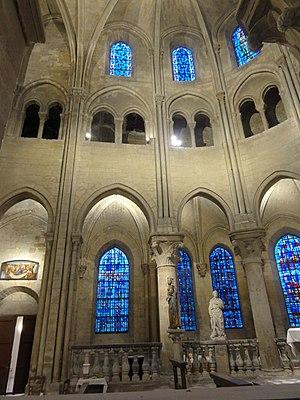
Intérieur de l'église - voir titre.
L'église Saint-Pierre-Saint-Paul est une église catholique paroissiale située à Gonesse, en France. C'est la plus grande église du pays de France. Elle a été construite entre 1180 et 1305 environ sous trois principales campagnes de travaux, en réutilisant la base et le premier étage d'un clocher roman du second quart du XIIᵉ siècle. Le plan prévoit une nef de huit travées accompagnée de deux bas-côtés ; un chœur composée d'une travée droite et d'une abside en hémicycle ; et un déambulatoire sans chapelles rayonnantes, ce qui est assez rare. L'architecture gothique est très soignée, et les chapiteaux sont d'une grande qualité. Le vaisseau central comporte un triforium ou des galeries ouvertes sur combles sur toute sa longueur. La nef, qui date pour l'essentiel de la période comprise entre 1245 et 1305 environ, répond au parti fixé par l'architecte qui lança la construction du bas-côté nord au début du XIIIᵉ siècle, et sa conception est propre à la première période gothique. Le triforium est néanmoins de style gothique rayonnant, et semble calqué sur la basilique Saint-Denis. L'étage des fenêtres hautes et les voûtes n'ont jamais été exécutés.